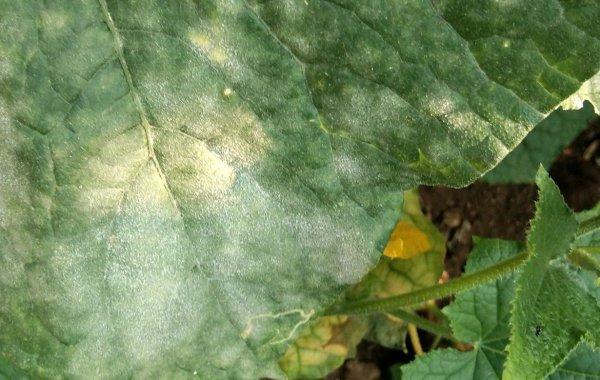
Plant: Cucumber
Disease: cucumber powdery mildew